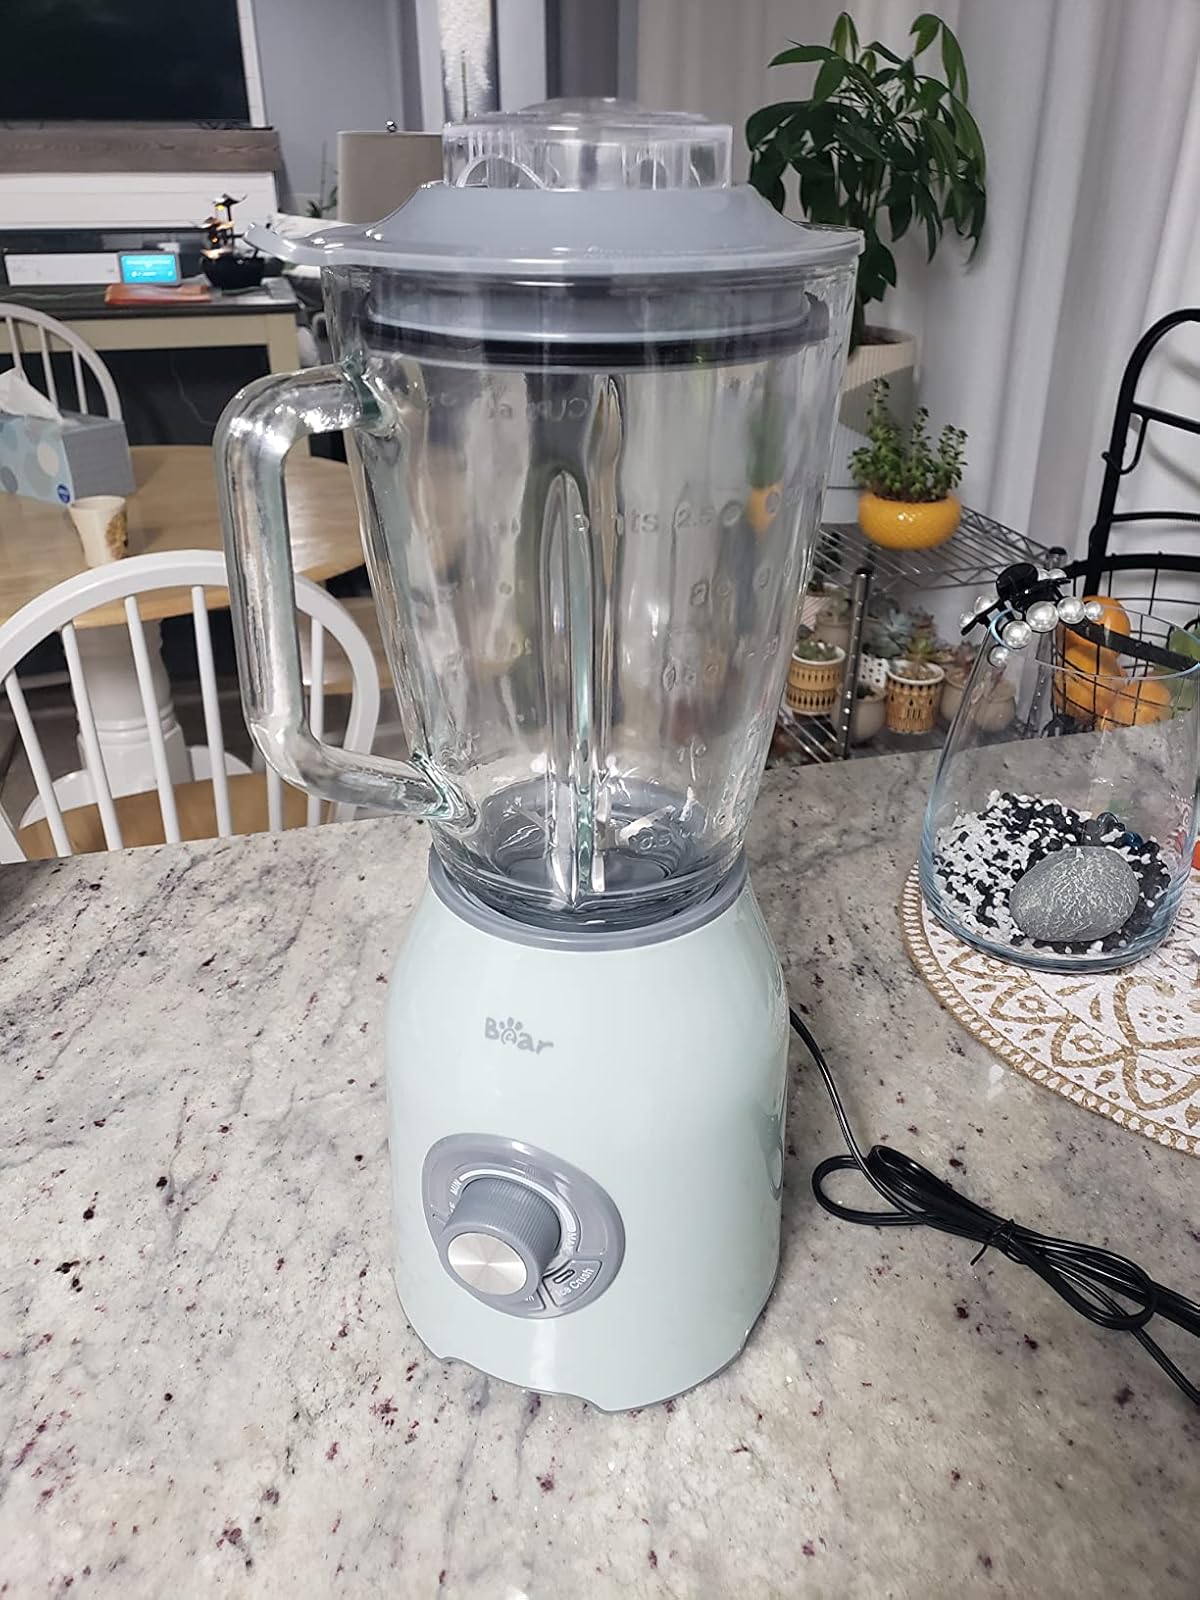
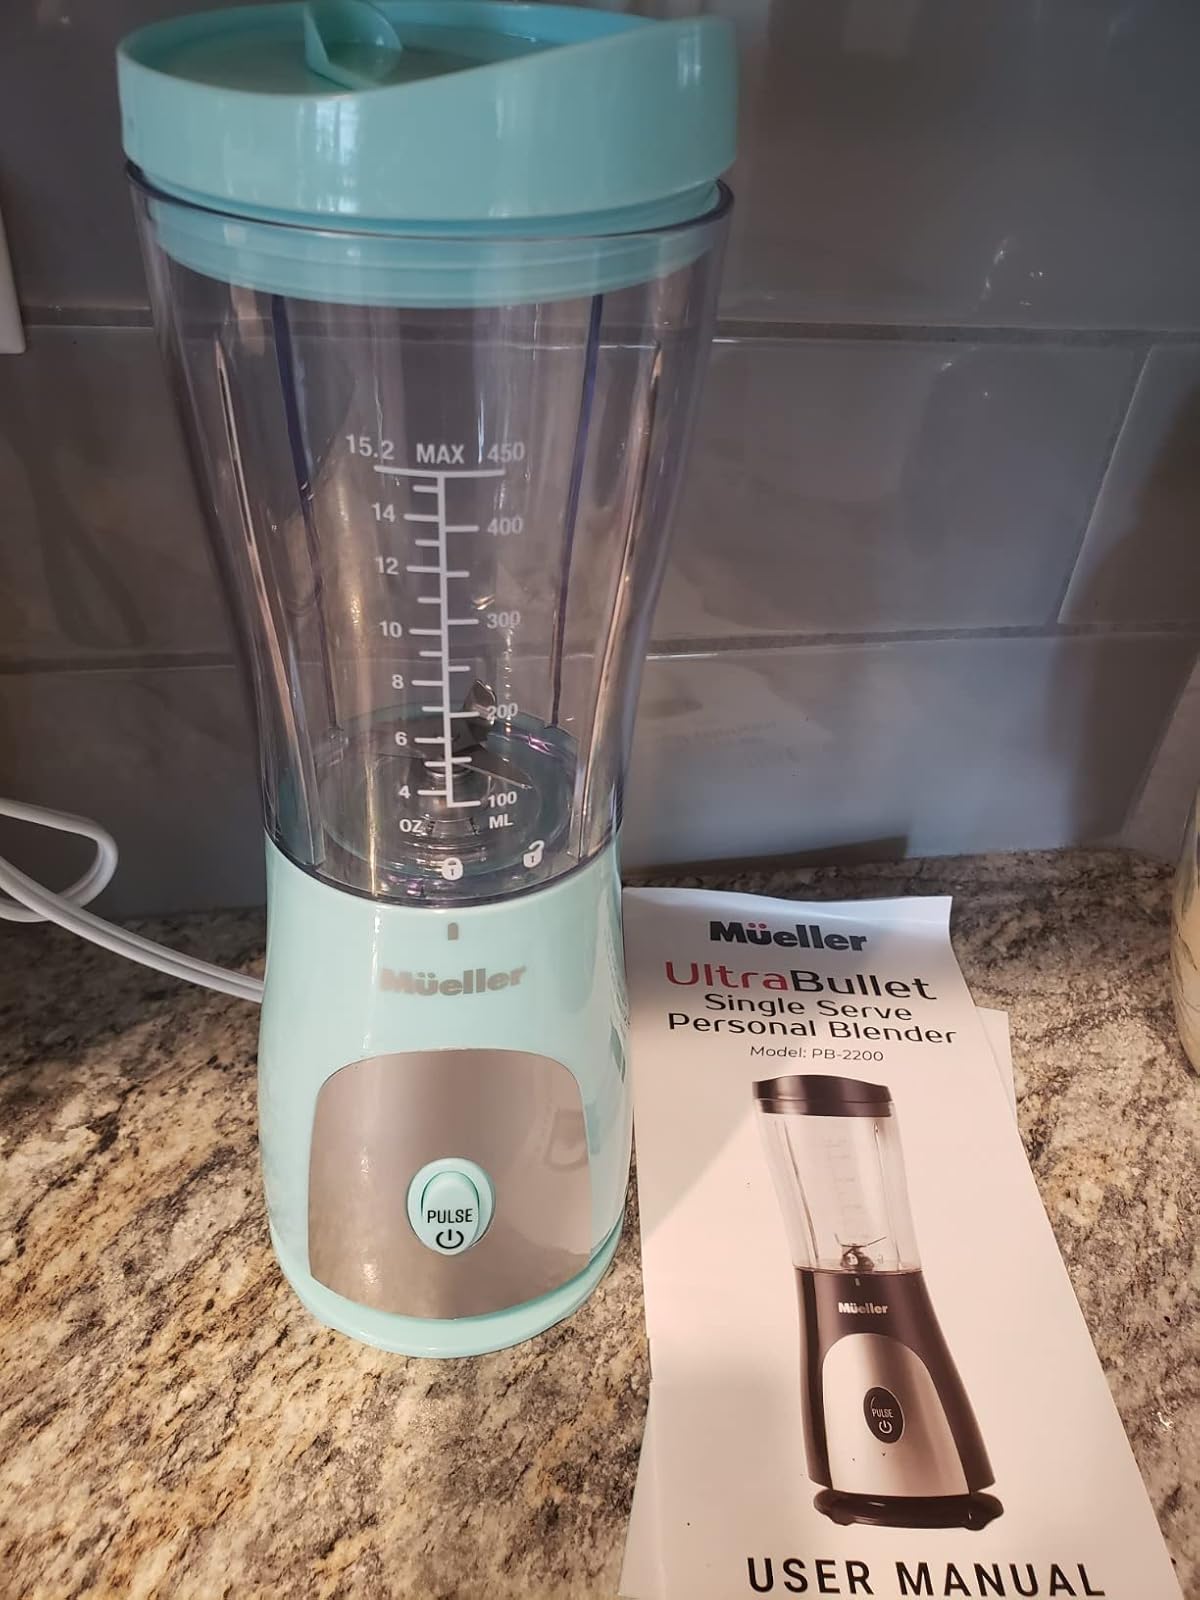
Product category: items_blender
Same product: no